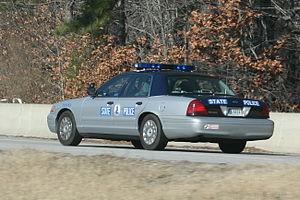
La Virginia State Police est le département de police de l'état de Virginie, dans le Sud des États-Unis. Il agit dans 48 zones réparties de part et d'autre de la Virginie.